XAF radar

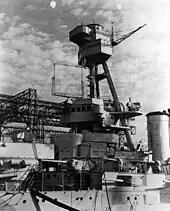
Antenna of the XAF radar visible atop "New York"s pilot house, c. late 1938 or early 1939

When development and construction were complete, the XAF was installed on the battleship . This work, with the antenna mounted atop the pilothouse (displacing a large optical rangefinder, which was moved to the top of the ship's No. 2 14-inch gun turret) was completed in December 1938. During nearly three months of constant operation, averaging almost twenty hours daily as "New York" participated in winter maneuvers and battle practice in the Caribbean, the XAF's performance and reliability exceeded expectations. It detected aircraft up to 100 nautical miles (nm) away and ships out to 15 nm. The radar was also employed for navigation and in gunnery practice, giving very accurate range and azimuth direction, allowing for accurate targeting of enemy vessels and detection of nearby land or obstructions even at night or in the fog.